Barys Tasman

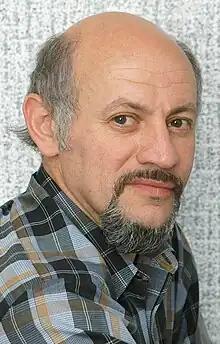
Barys Tasman in 2004

Barys Tasman (13 November 1954 – 25 June 2022), was a Belarusian journalist, sports reporter and sports analyst.